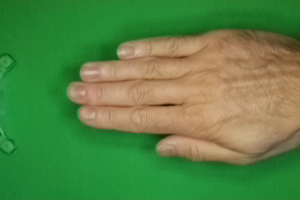
Label: paper